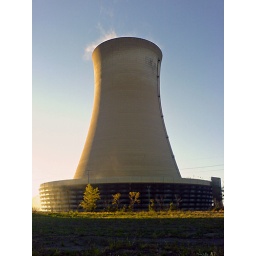
The cooling tower of the nuclear power plant in Michigan City, IN